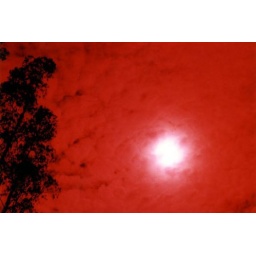
red sky over ooty